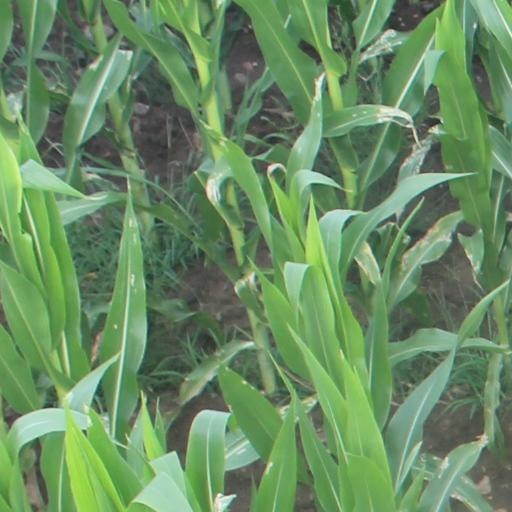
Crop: maize; corn